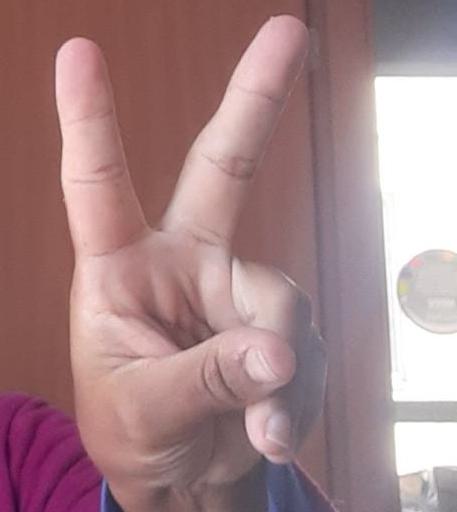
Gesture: peace